Riyadh International Book Fair

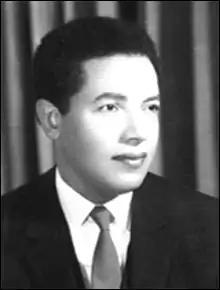
Mustafa Mahmoud published "Dialogue with an Atheist" in 1974; at the 2006 fair, it went on display in Saudi Arabia for the first time

The Saudi government (through the Ministry of Higher Education) was involved with organizing the event for the first time in 2006; the Riyadh Exhibitions Company said that they had signed a co-operation agreement.